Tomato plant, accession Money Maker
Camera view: horizontal (90 deg, fisheye); turntable rotation: 330 degrees
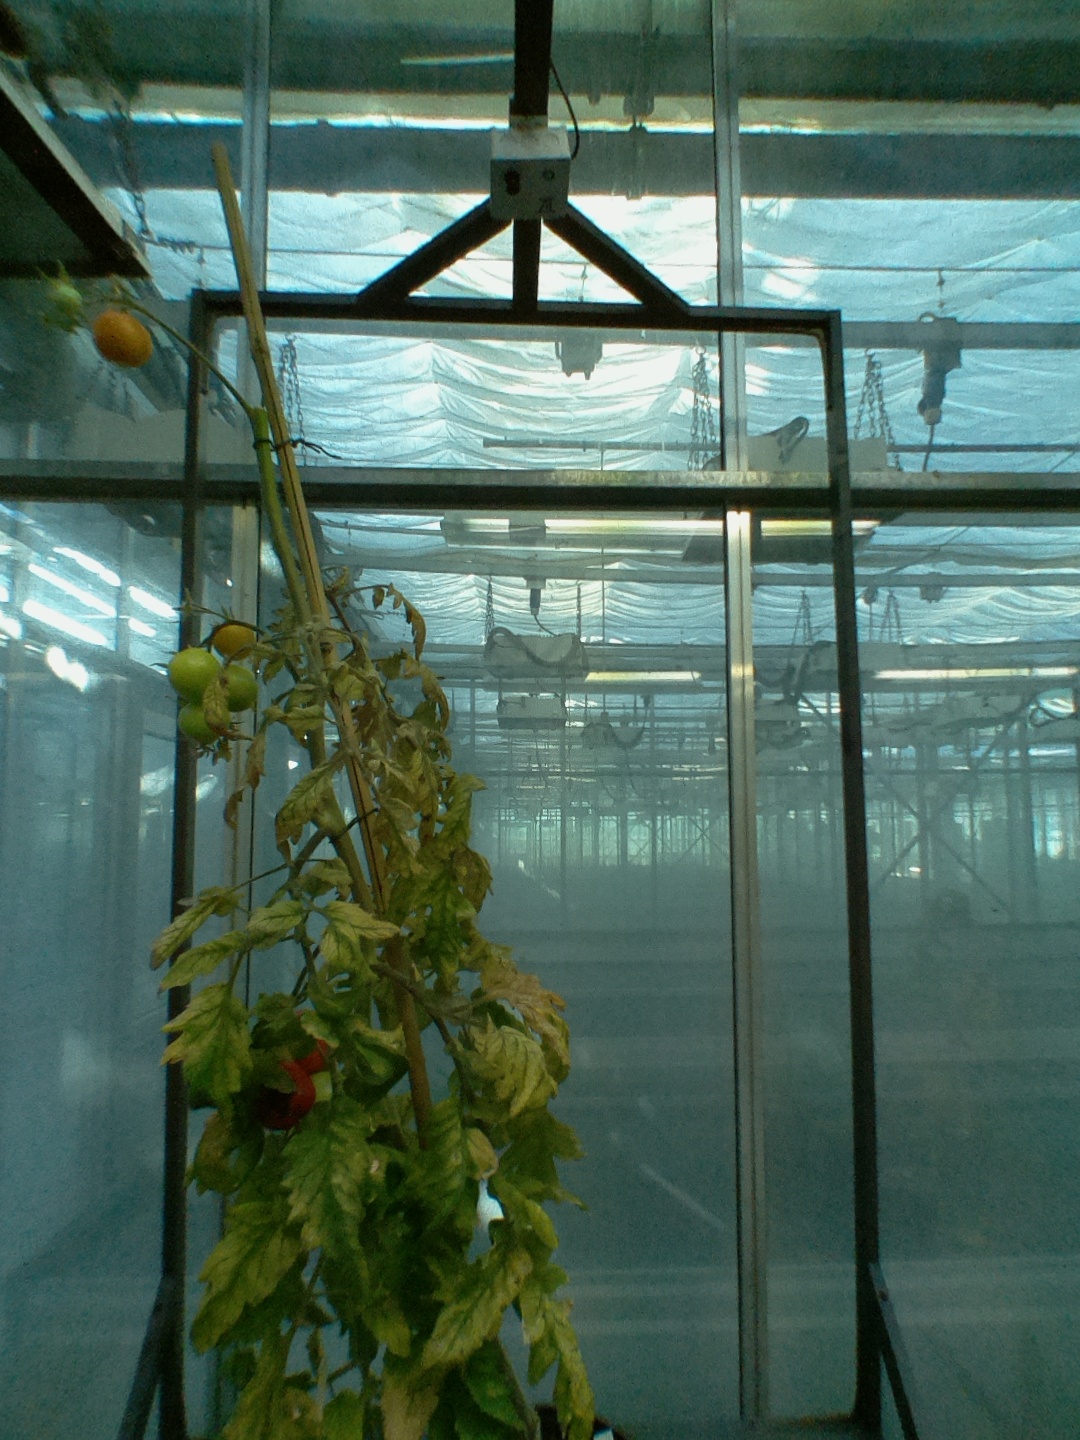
BBCH growth stage 83: 30%-40% of fruits show typical fully ripe color